Hybrid electric vehicles in the United States

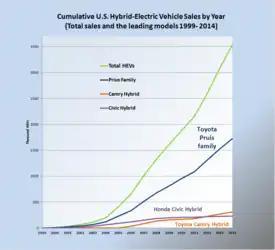
Historical trend of U.S. cumulative HEV sales from 1999 to 2014.

Sales of Prius family vehicles in California represented 26% of all Prius purchases in the U.S. during 2012. With 60,688 units sold during this year, the Prius became the best selling nameplate in California, ahead of the previous leader, the Honda Civic (57,124 units) and the third ranked, the Toyota Camry (50,250 units). Again in 2013, the Prius nameplate was the best selling vehicle in California with 69,728 units sold in the state, ahead of the Honda Civic (66,982) and the Honda Accord (63,194). Nationwide, the best selling vehicle in 2013 was the Ford F-Series pickup, which has been the best selling vehicle for more than three decades.